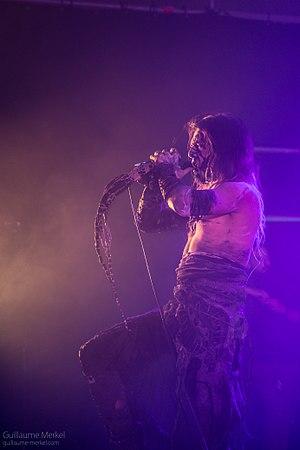
Igorrr à Selestat en 2017